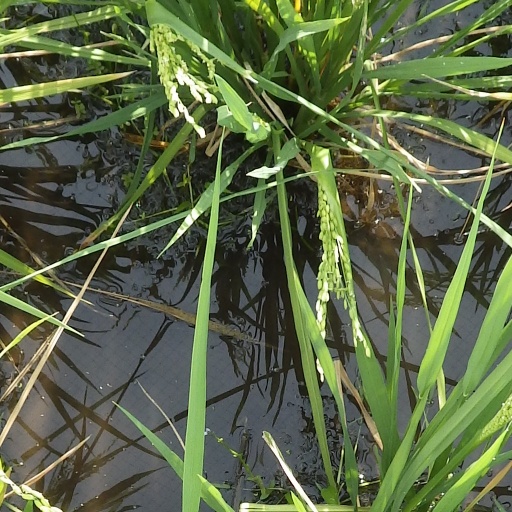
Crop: rice